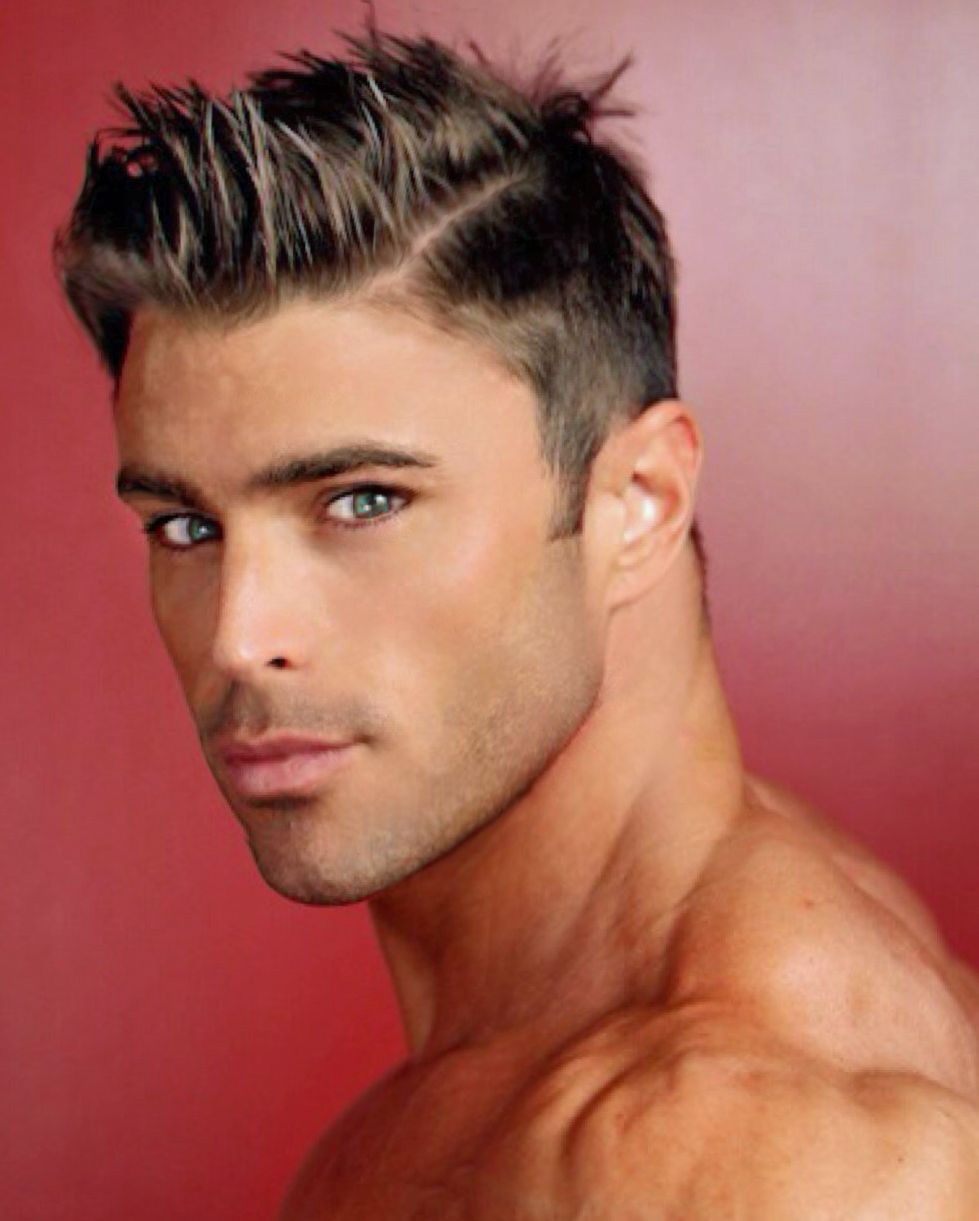
Portrait style: Real Portrait